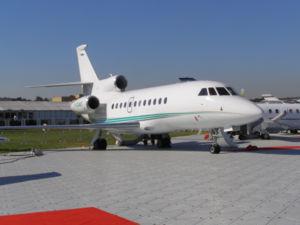
L'aviation générale est un terme générique qui regroupe toutes les activités aériennes civiles autres que le transport commercial : aviation sportive ou de loisir, travail aérien, aviation d'affaires, etc.
L'aéronautique comporte les sciences et les techniques ayant pour but de construire et de faire évoluer un aéronef dans l'atmosphère terrestre.